Wexford (1802 EIC ship)

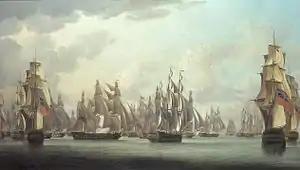
The Battle of Pulo Aura, which "Wexford" participated in

"Wexford" was among the Indiamen under the command of Nathaniel Dance, in . Dance was the senior commander of the East Indiamen that were sailing in convoy back from China. As they were passing through the Straits of Malacca, they encountered a French squadron under Counter-Admiral Charles-Alexandre Léon Durand Linois, who hoped to seize as many of them as he could.